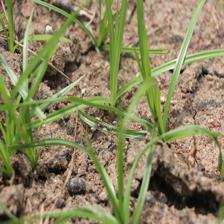
Label: Grass